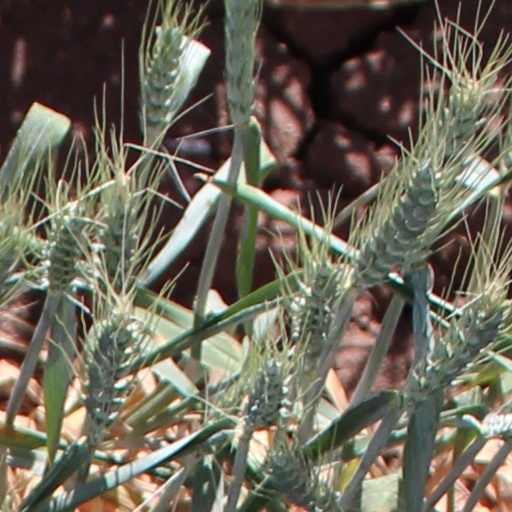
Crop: wheat